Rufino José Cuervo

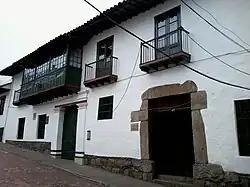
The Caro and Cuervo Institute in the birthplace of Rufino José Cuervo, in Bogotá's historic old town.

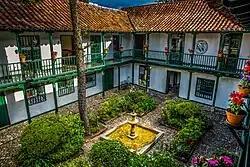
The interior of the Caro and Cuervo Institute in 2017.

Cuervo was one of the first linguists who promoted the union of the Spanish language in its different variants. He was worried about the segregationist trend in spoken Spanish and thought that this phenomenon was similar to the events following the fall of the Roman Empire, after which Latin gradually began splitting into several independent Romance languages, such as Spanish, Portuguese and Italian.